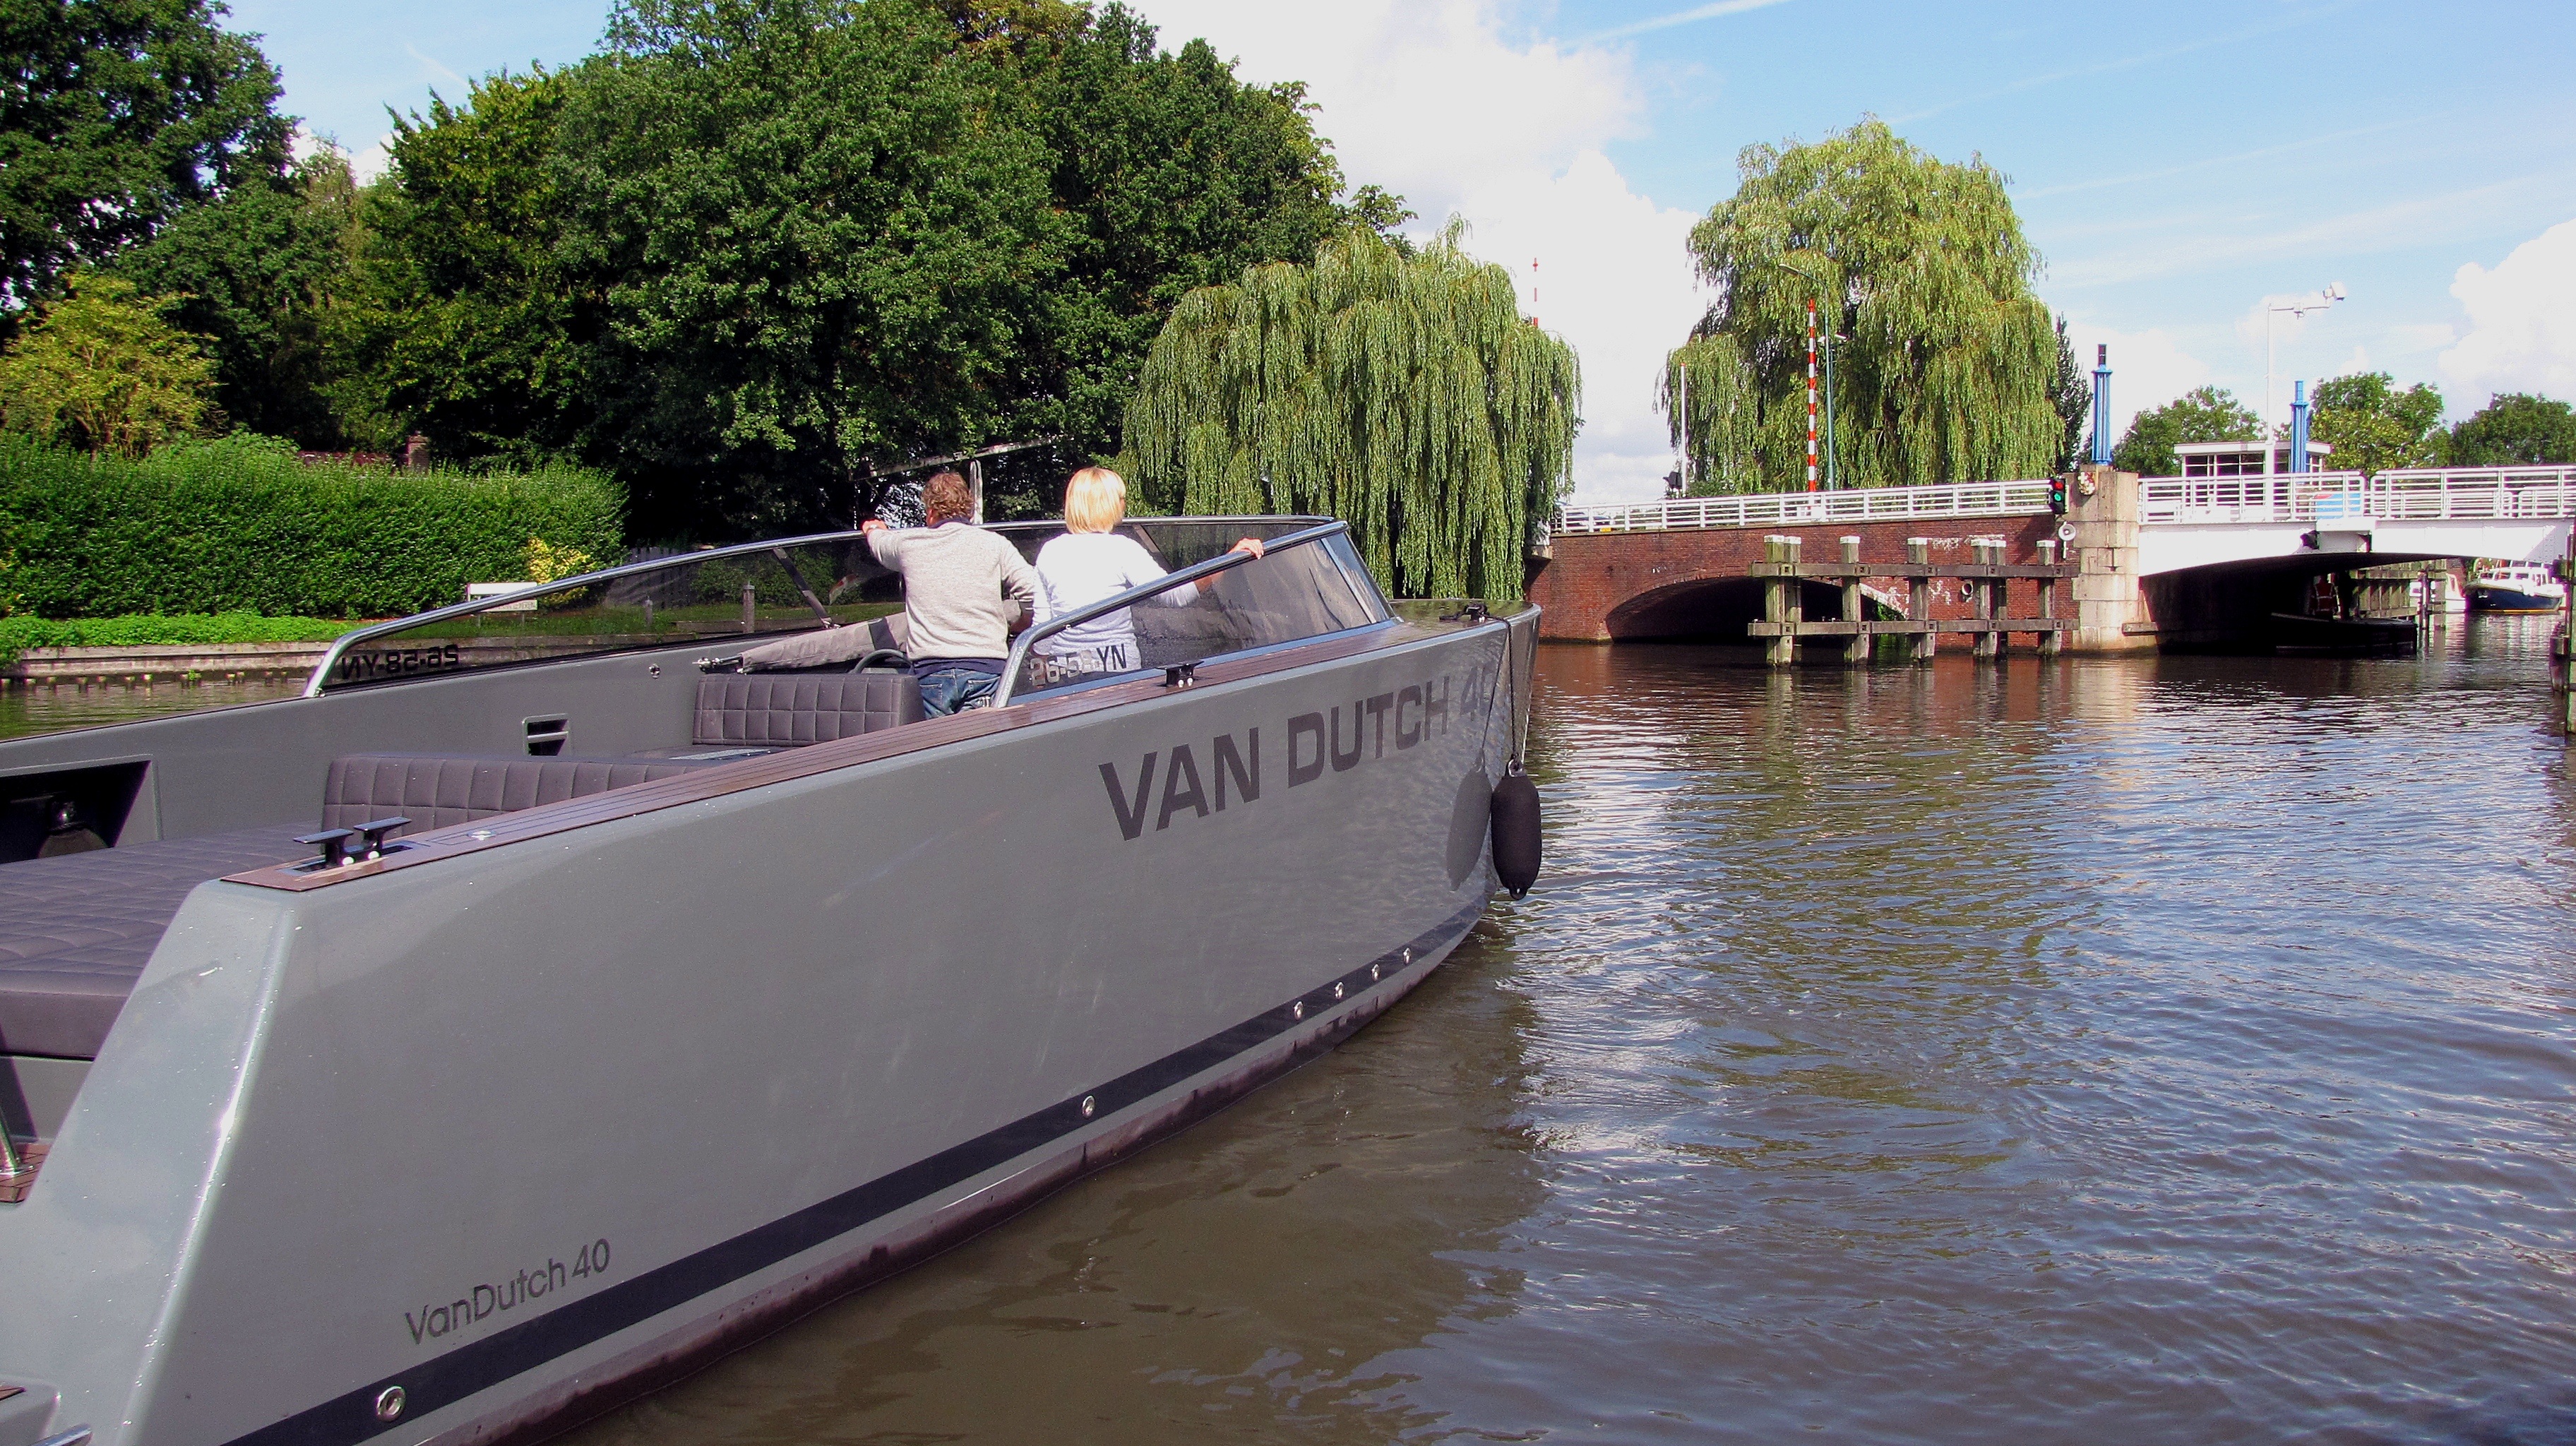
dock, boat, bridge, river, canal, summer, vehicle, yacht, holiday, float, cargo ship, waterway, ferry, sunny, netherlands, boating, wait, channel, watercraft, aquatics, barge, waterland, wealth, welfare, inland, sports boat, lie still